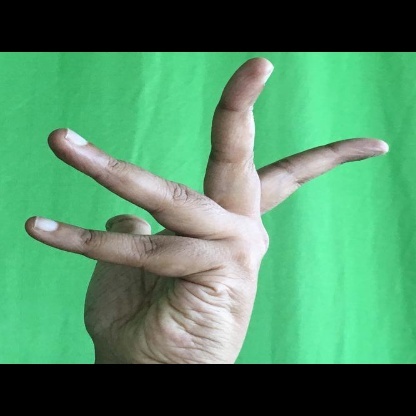
Mudra: Alapadmam